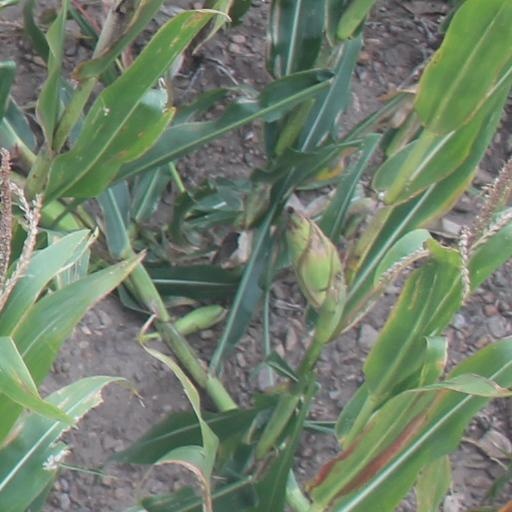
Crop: maize; corn